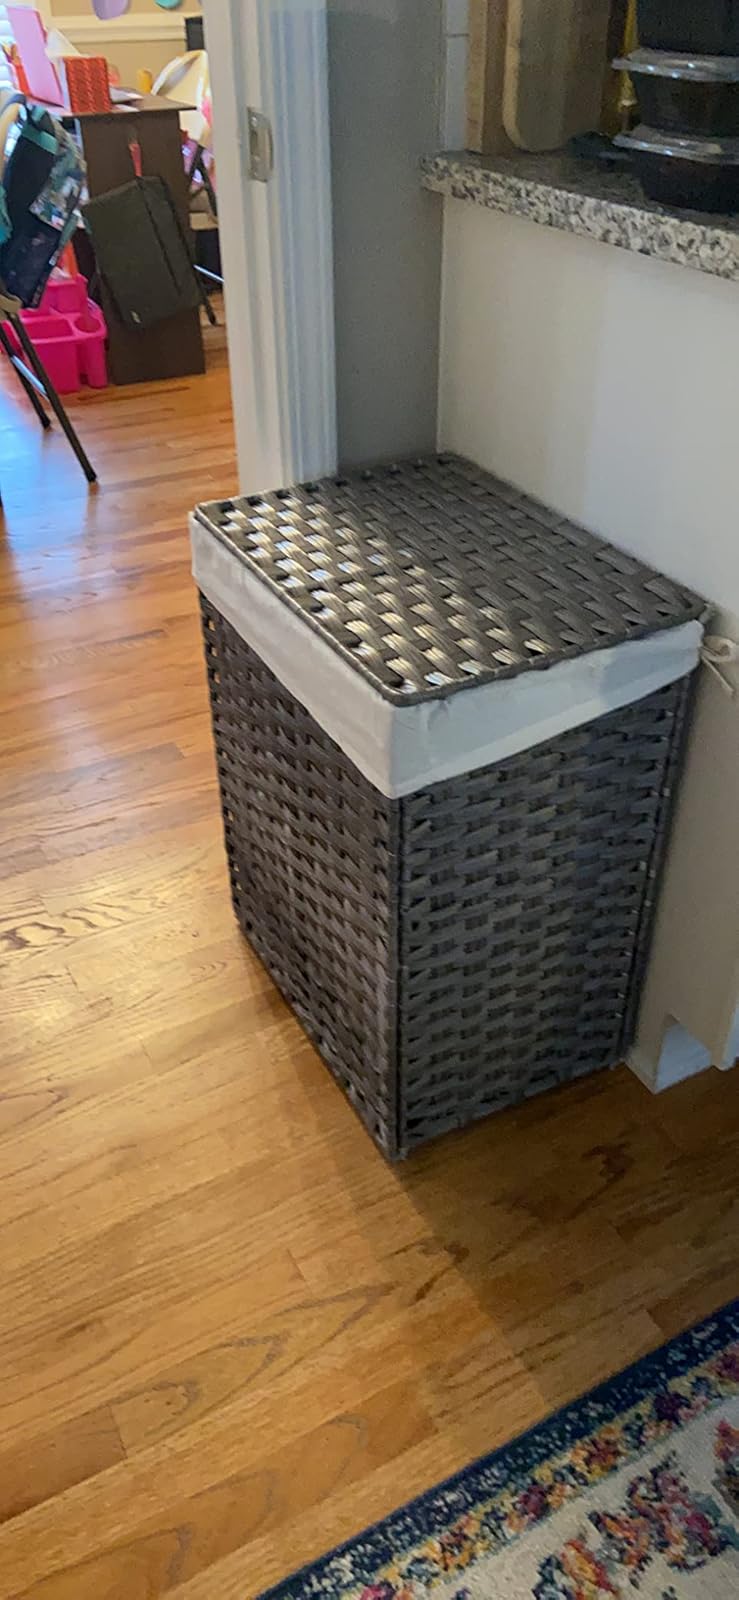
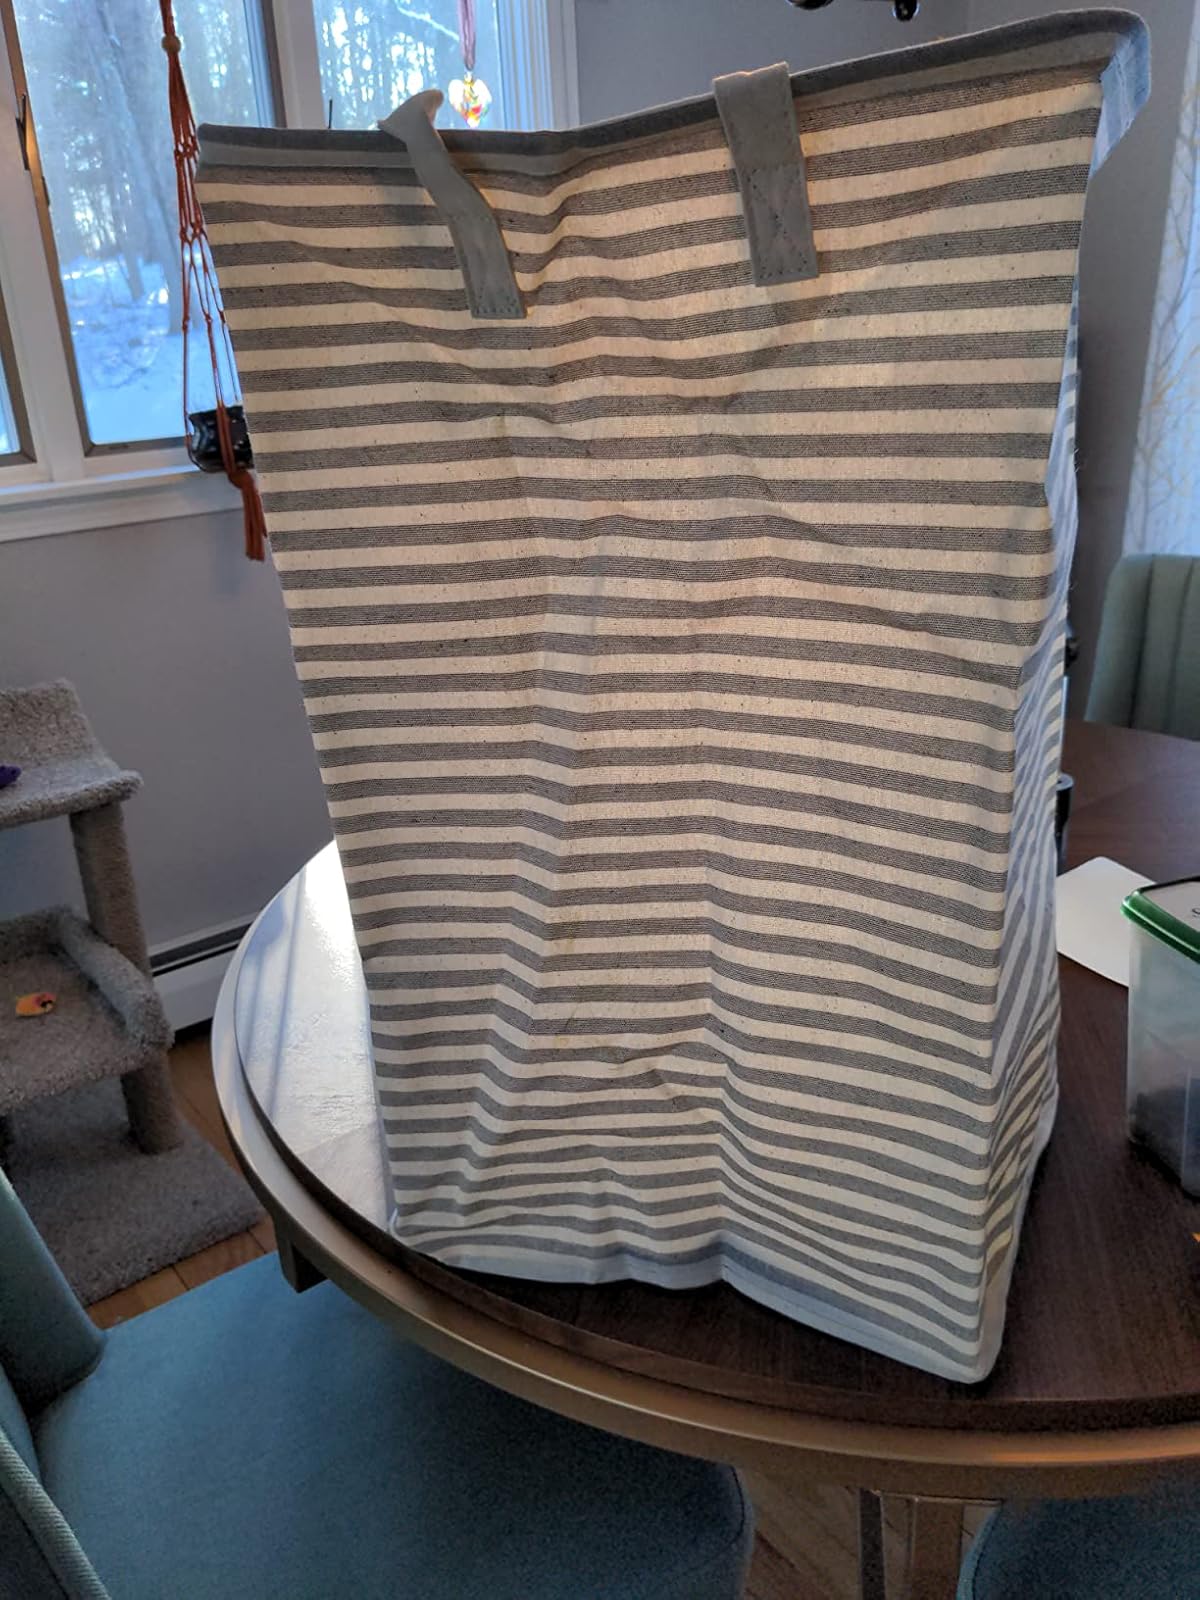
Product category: items_hamper
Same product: no